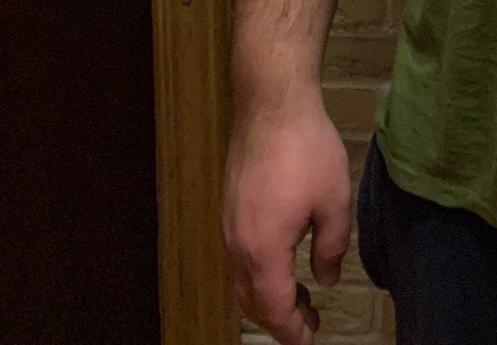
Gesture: no_gesture